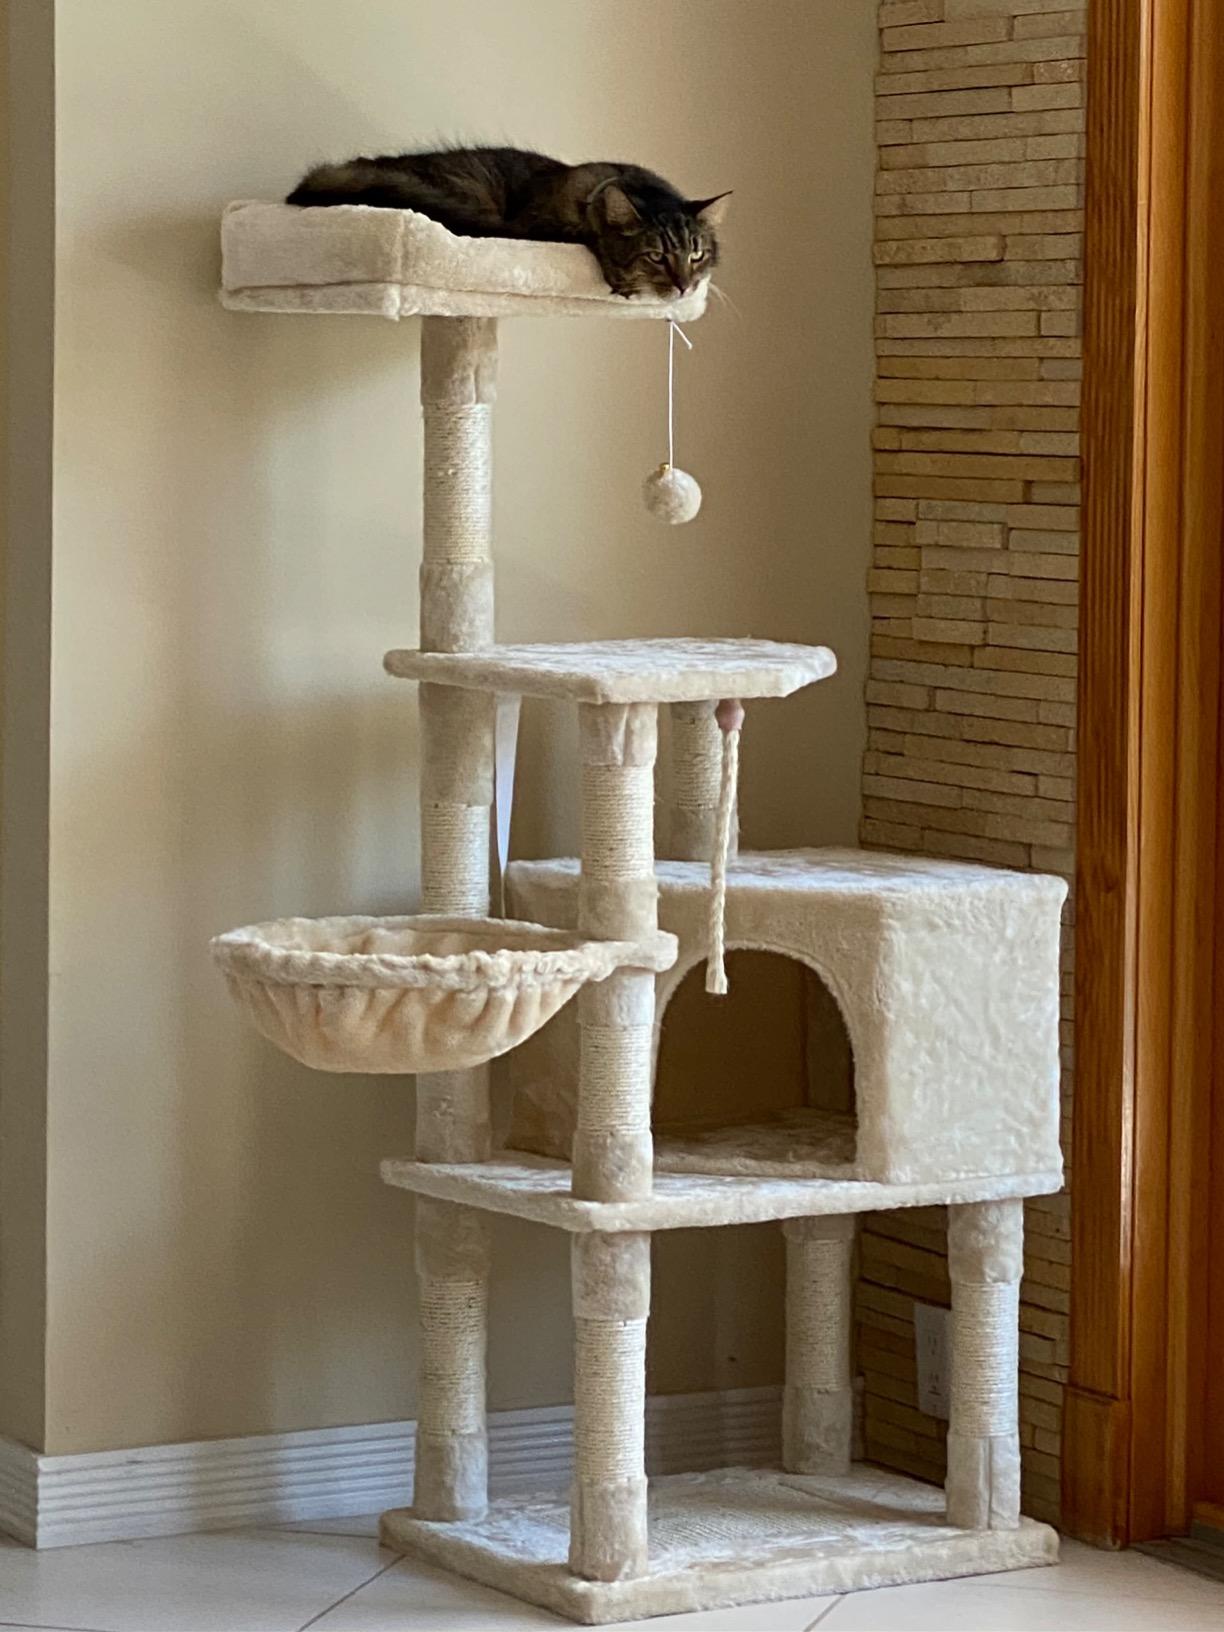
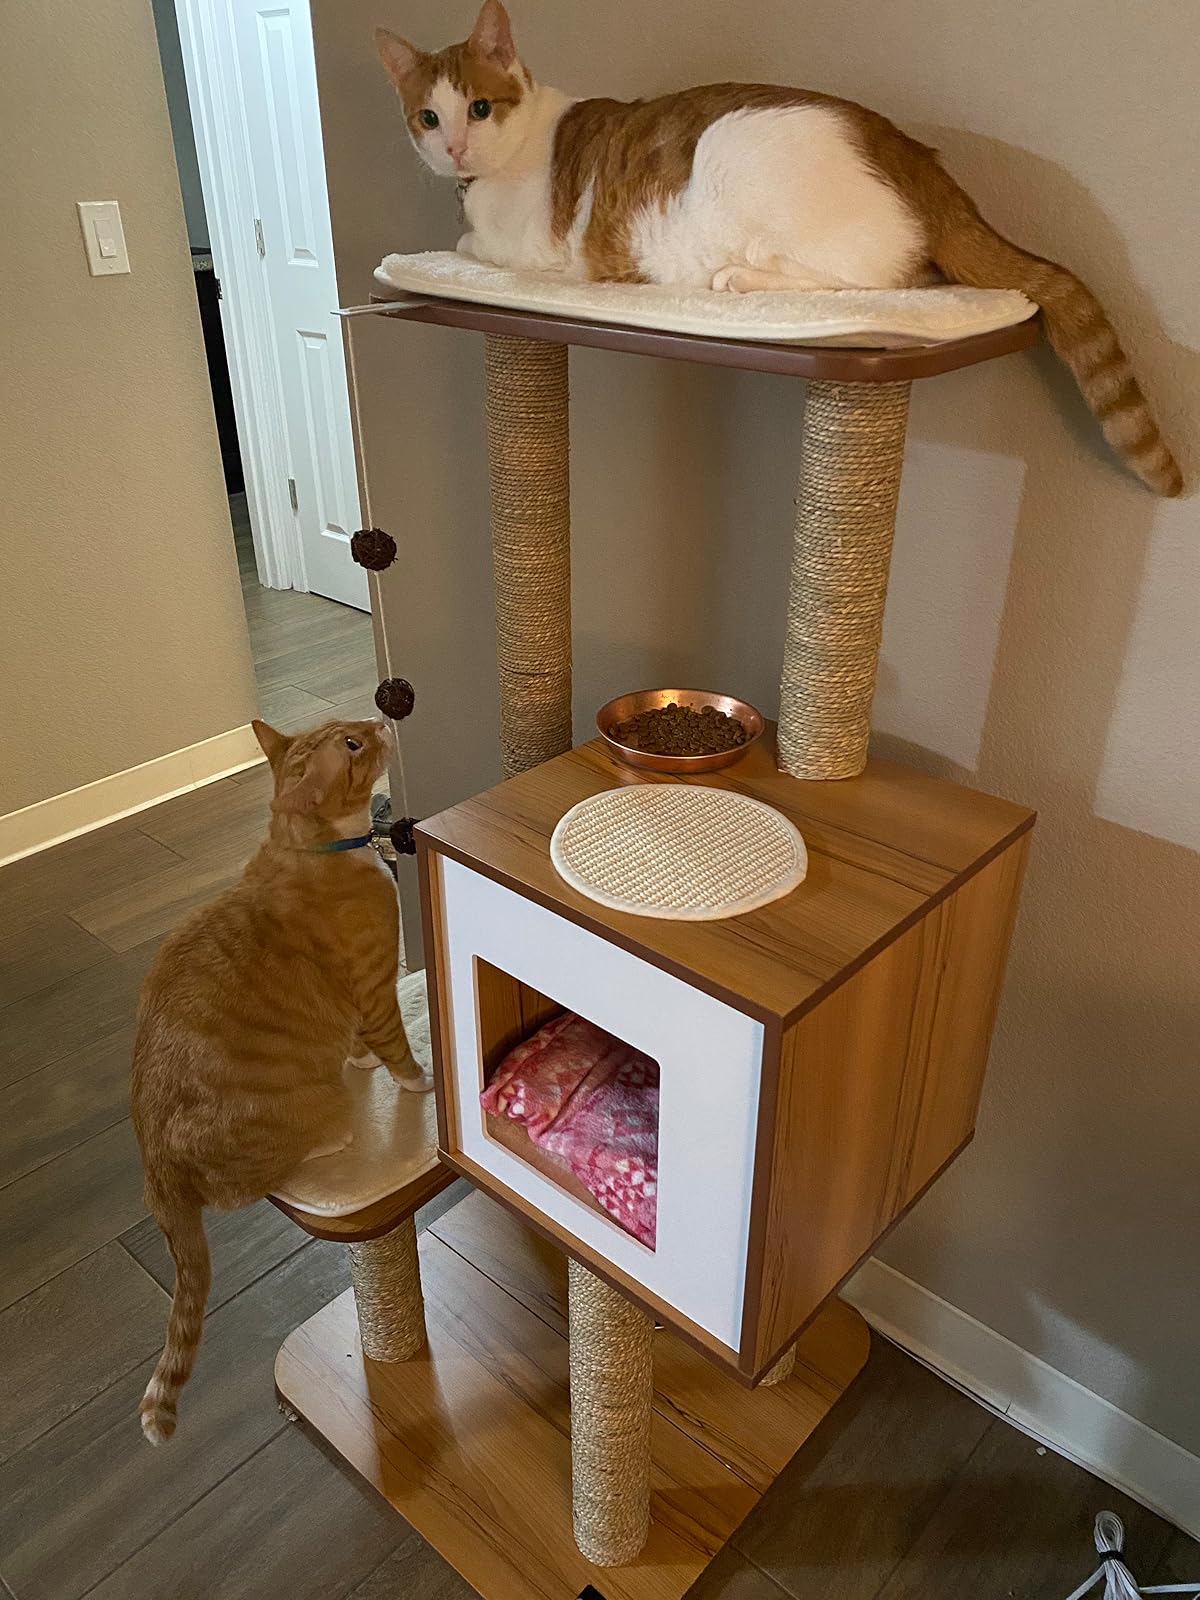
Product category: items_cat tree
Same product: no